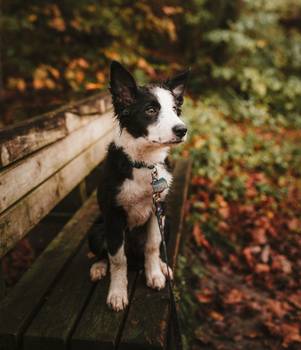
Label: No Watermark